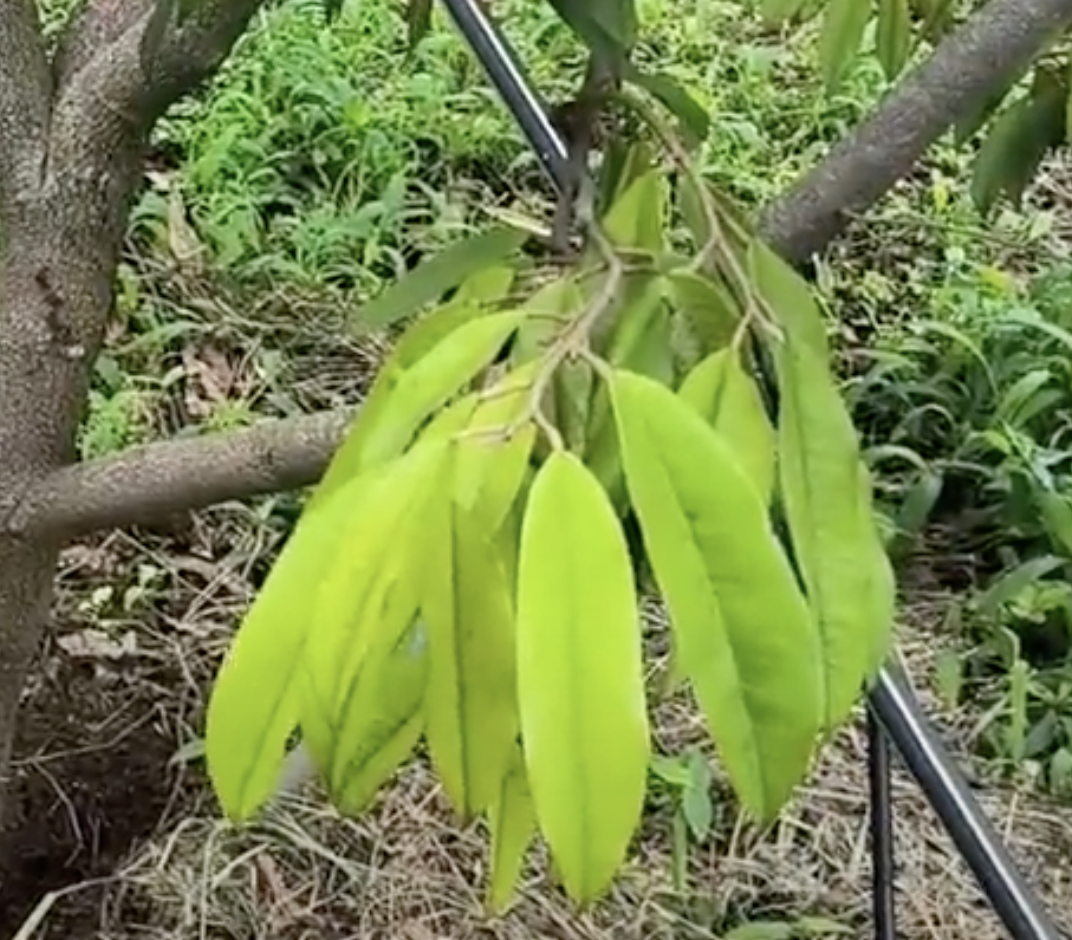
Label: yellow_leaf